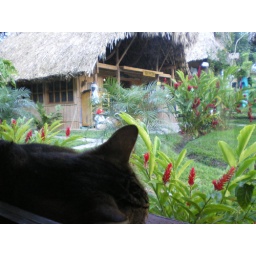
cat in the window